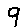
Label: 9